Museo regionale Agostino Pepoli

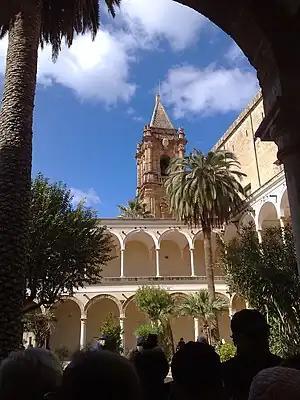

The Museo regionale Agostino Pepoli is an art, archaeology and local history museum in Trapani. It is one of the most important museums in Sicily.